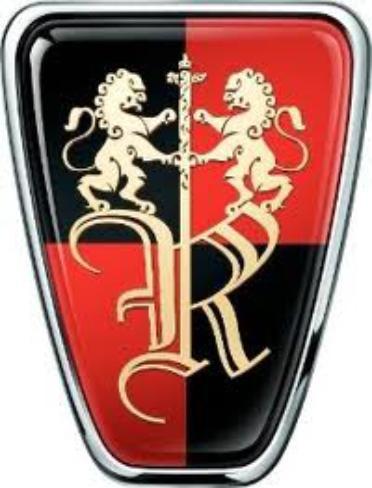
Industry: Transportation